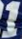
Number: 1